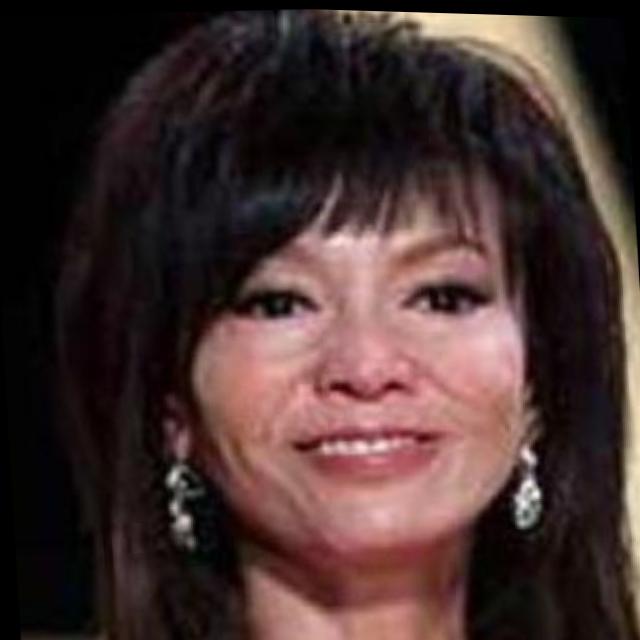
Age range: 21-44